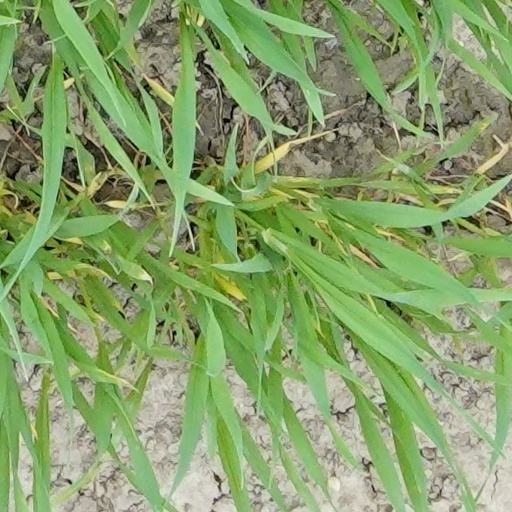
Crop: wheat